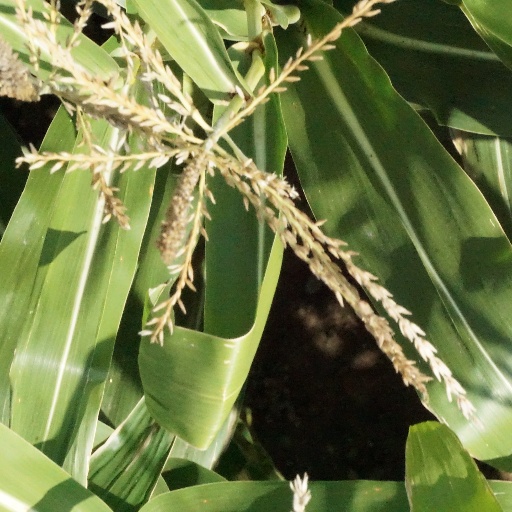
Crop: maize; corn